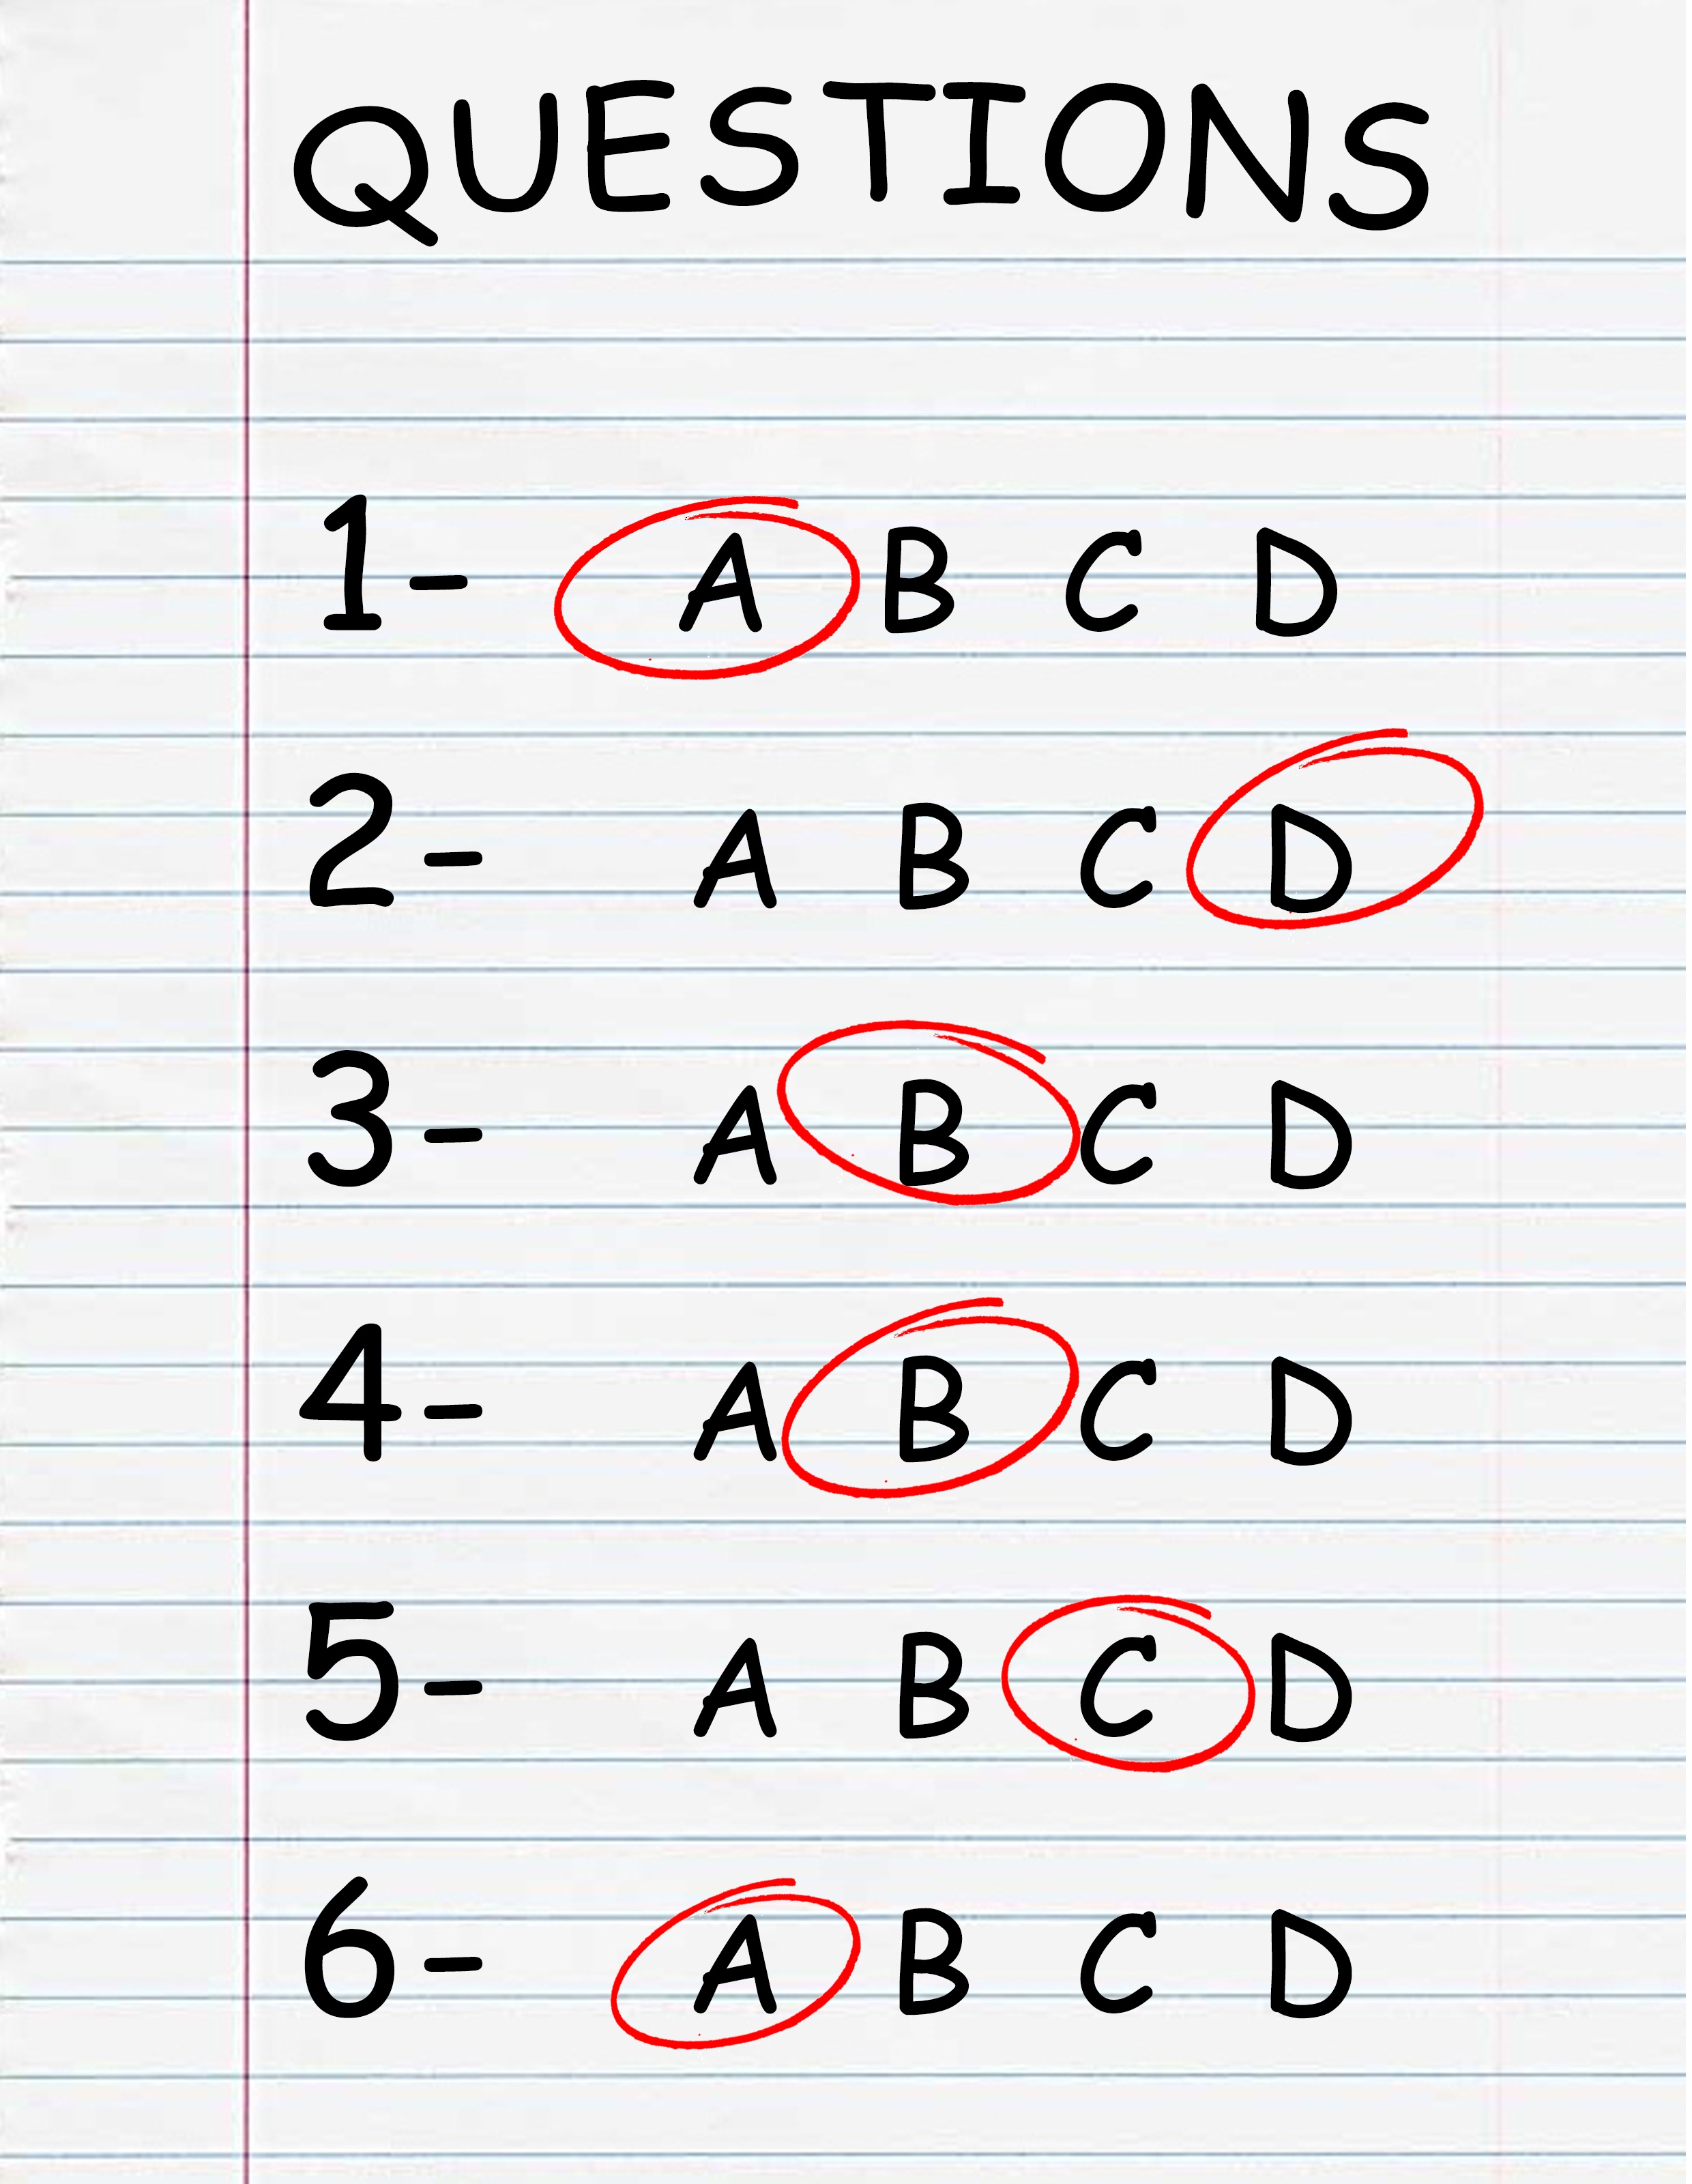
line, font, diagram, shape, testing, test, exam, answer, quiz, questionnaire, multiple choice